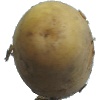
Label: white_potato